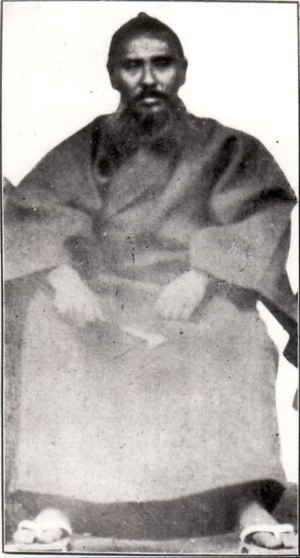
Ikegusuku Ueekata Anki aussi connu sous son nom de style chinois Mō Yūhi, est un aristocrate et fonctionnaire du gouvernement du royaume de Ryūkyū. Il est membre du Sanshikan de 1873 à 1877.